Nikon F2

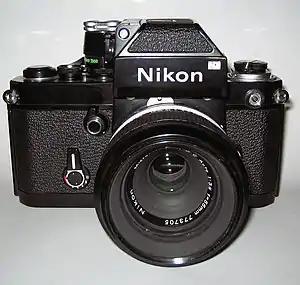
Nikon F2 Photomic (DP-1 prism)

The Nikon F2 is a professional-level, interchangeable lens, 35 mm film, single-lens reflex (SLR) camera. It was manufactured by the Japanese optics company Nippon Kogaku K. K. (Nikon Corporation since 1988) in Japan from September 1971 to 1980. It used a horizontal-travel focal plane shutter with titanium shutter curtains and a speed range of 1 to 1/2000 second (up to 10 seconds using the self-timer) plus Bulb and Time, and flash X-sync of 1/80 second. It had dimensions (with DE-1 head, see below) of 98 mm height, 152.5 mm width, 65 mm depth and 730 g weight. It was available in two colors: black with chrome trim and all black. The F2 was adopted by both casual photographers and professional photographers, the latter of those especially photojournalists covering the later half of the Vietnam War.